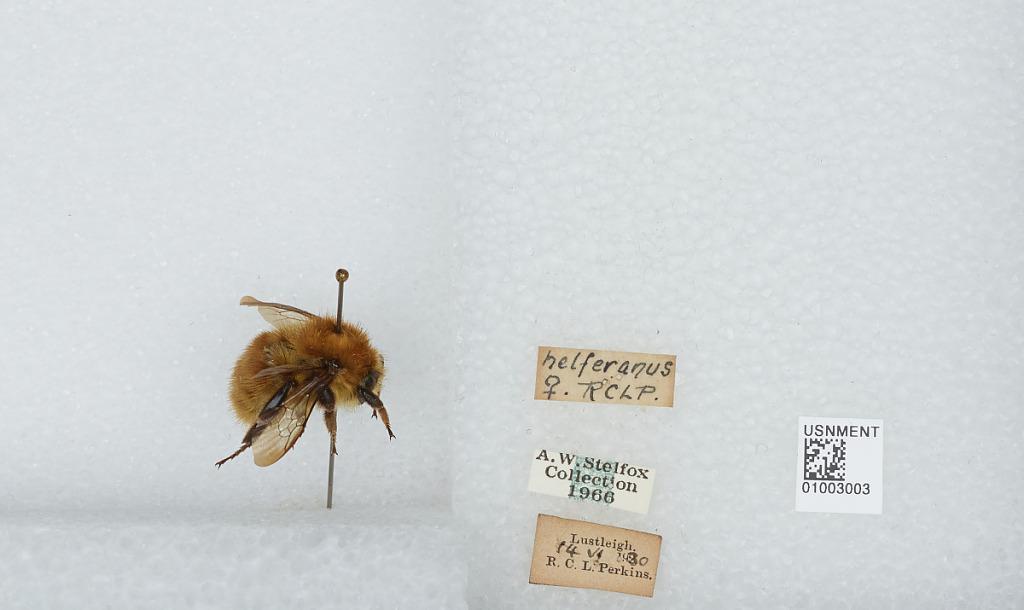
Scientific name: Bombus (Thoracobombus) humilis Illiger
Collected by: R. Perkins
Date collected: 1930-6-14
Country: United Kingdom
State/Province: England
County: Devon
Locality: Lustleigh
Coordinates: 50.6178, -3.72022